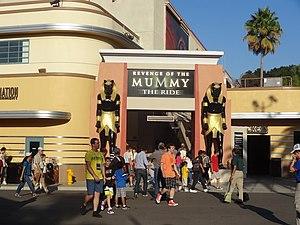
Revenge of the Mummy (Universal Studios Hollywood)
Revenge of the Mummy est le nom de plusieurs attractions mêlant montagnes russes en intérieur et parcours scéniques des parcs Universal sur le thème du film de Stephen Sommers La Momie. Bien qu'elles portent le même nom, chacune possède son propre parcours. Les deux premières à ouvrir furent celle de Universal Studios Florida et Universal Studios Hollywood en 2004. Une nouvelle version ouvrit à Universal Studios Singapore en 2010.
Earth Explorer